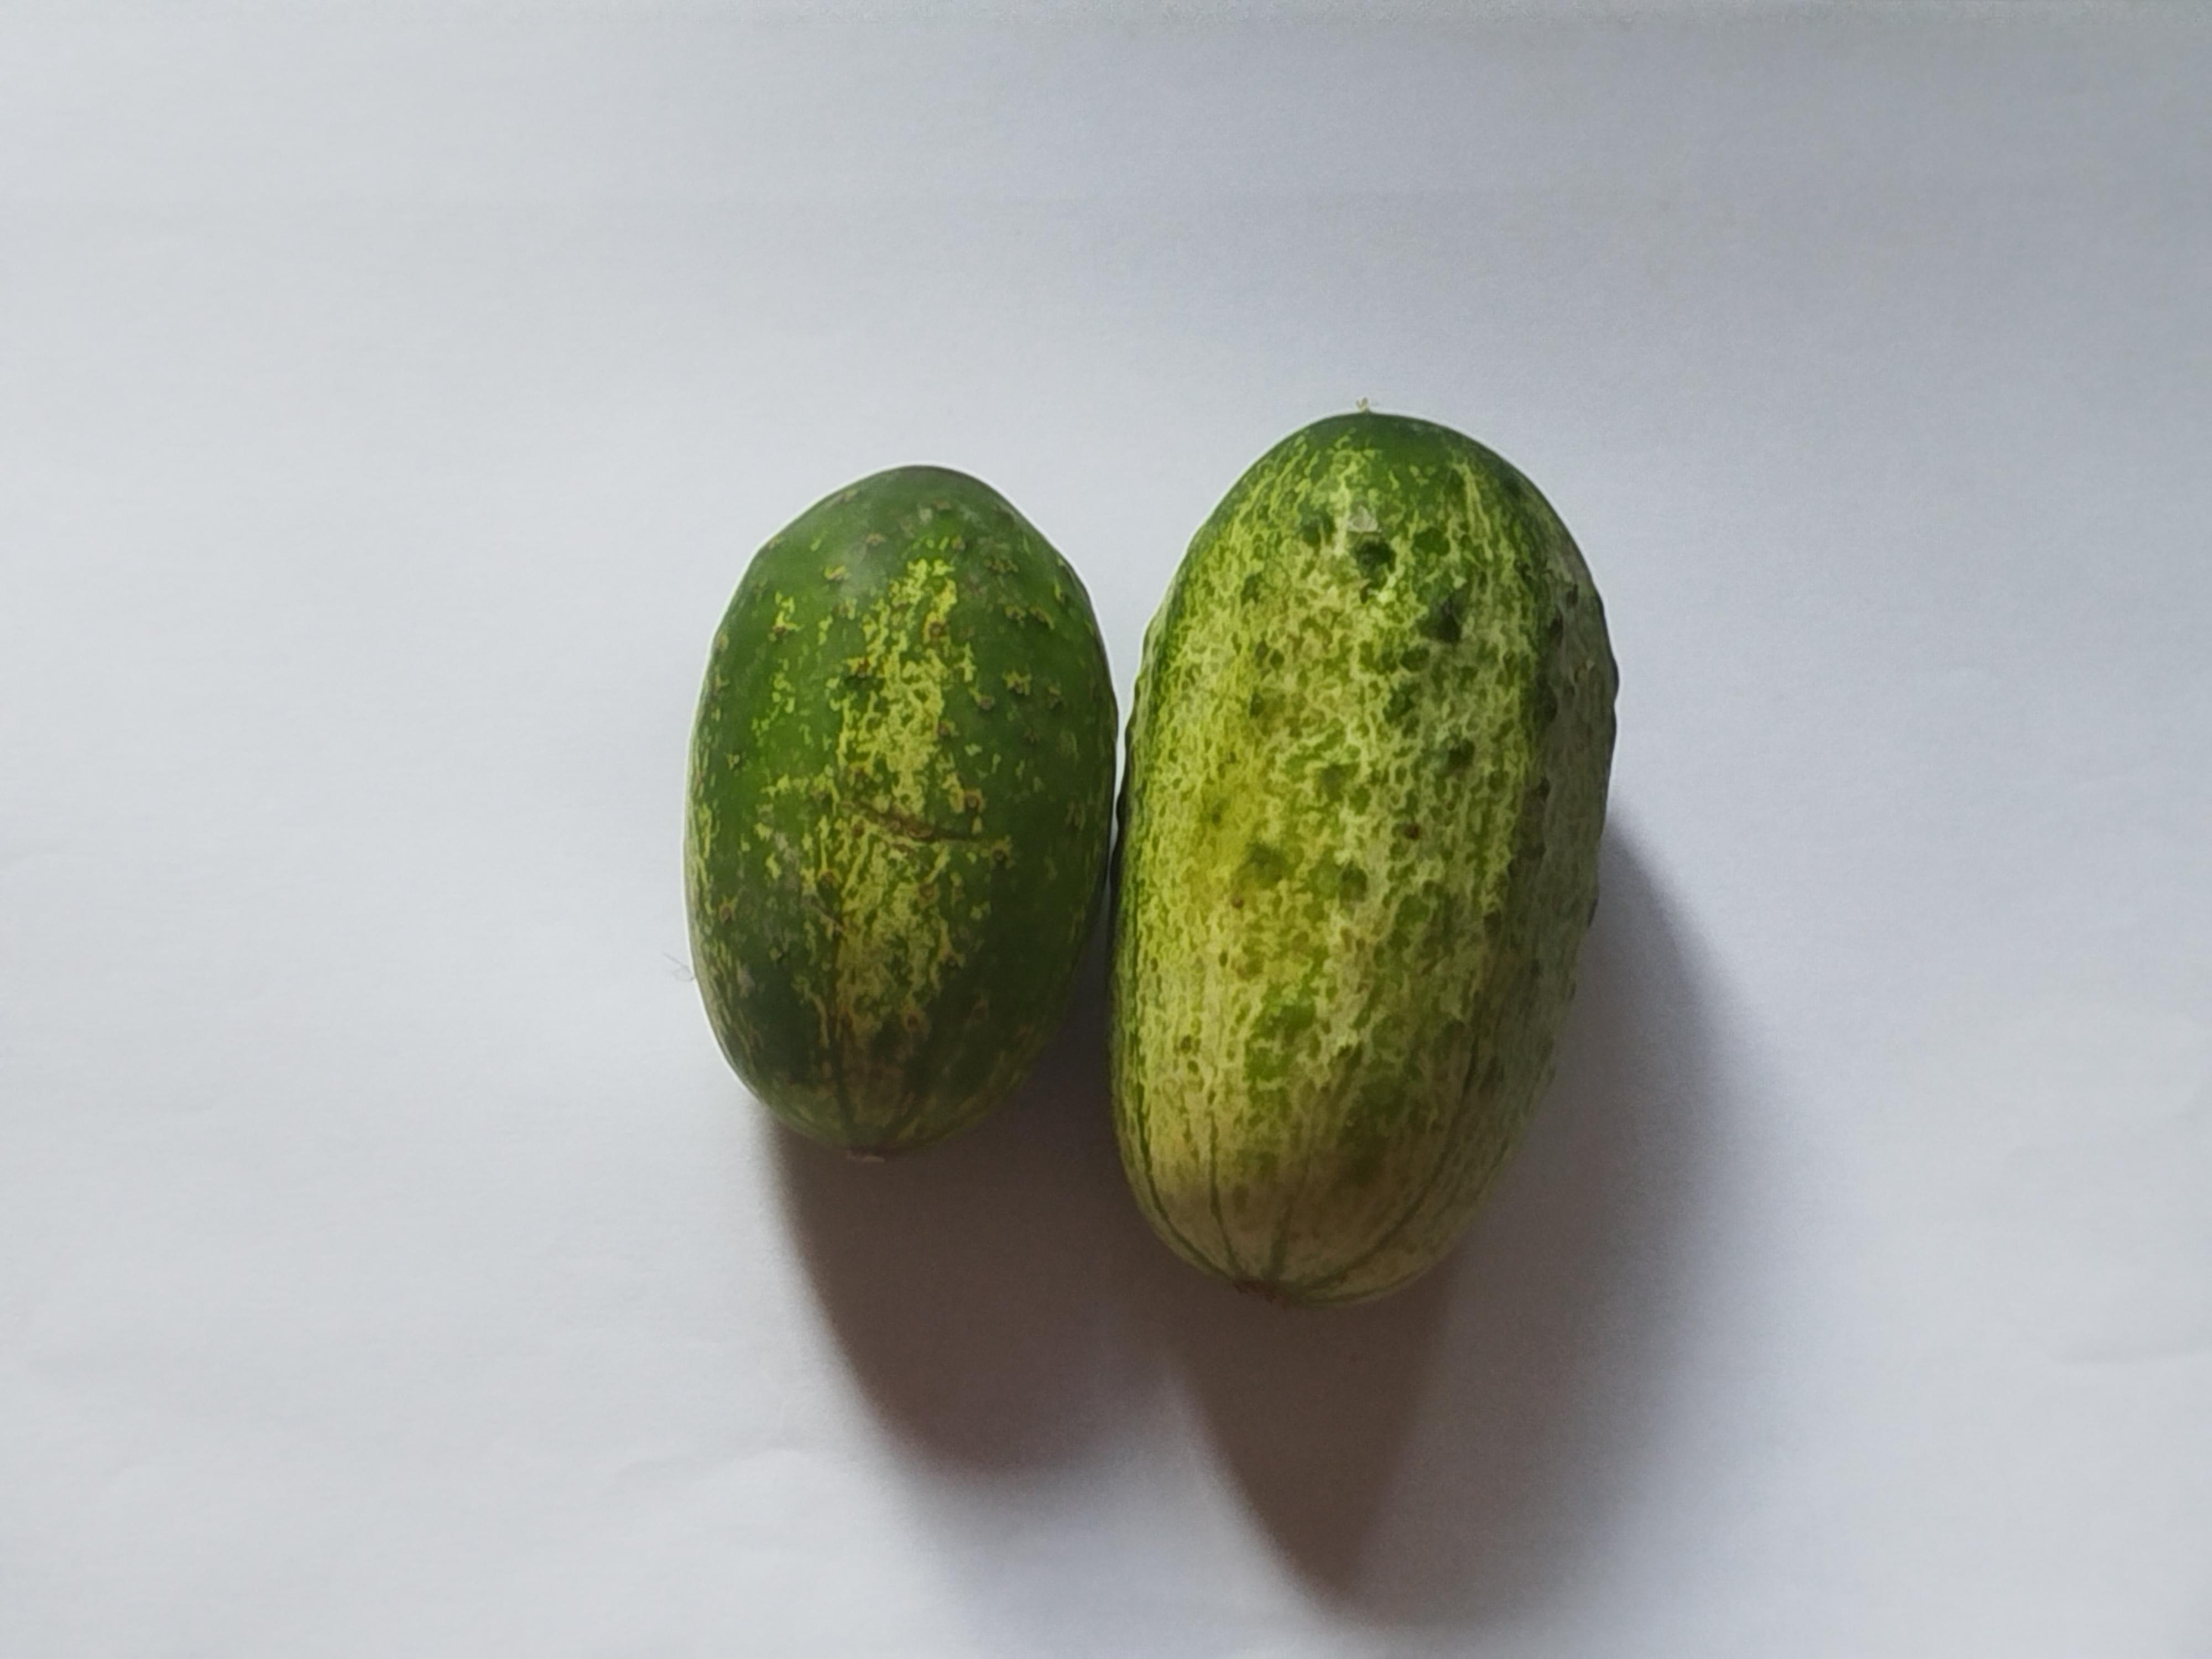
Label: Cucumber